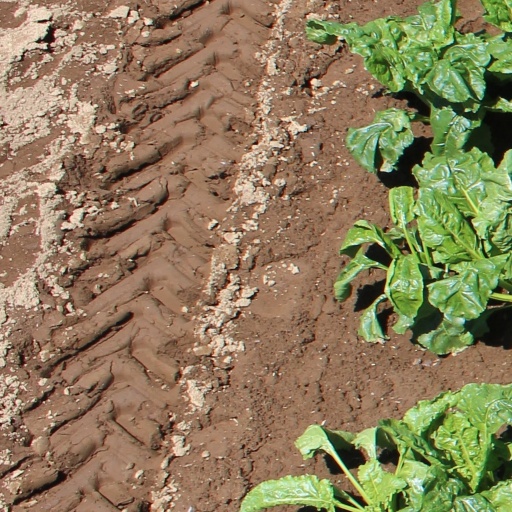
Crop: sugar beet